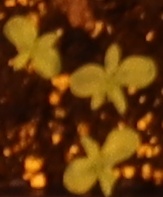
Label: Flax